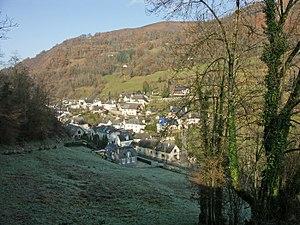
Juncalas, village de la vallée du Castelloubon dans les Hautes-Pyrénées (France).
Juncalas est une commune française située dans le département des Hautes-Pyrénées, en région Occitanie.